Caste

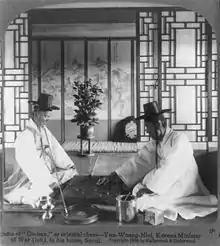
A typical Yangban family scene from 1904. The Yoon family had an enduring presence in Korean politics from the 1800s until the 1970s.

Marriage between certain classes was generally prohibited. In particular, marriage between daimyo and court nobles was forbidden by the Tokugawa shogunate because it could lead to political maneuvering. For the same reason, marriages between daimyo and high-ranking hatamoto of the samurai class required the approval of the Tokugawa shogunate. It was also forbidden for a member of the samurai class to marry a peasant, craftsman, or merchant, but this was done through a loophole in which a person from a lower class was adopted into the samurai class and then married. Since there was an economic advantage for a poor samurai class person to marry a wealthy merchant or peasant class woman, they would adopt a merchant or peasant class woman into the samurai class as an adopted daughter and then marry her. Samurai had the right to strike and even kill with their sword anyone of a lower class who compromised their honour.